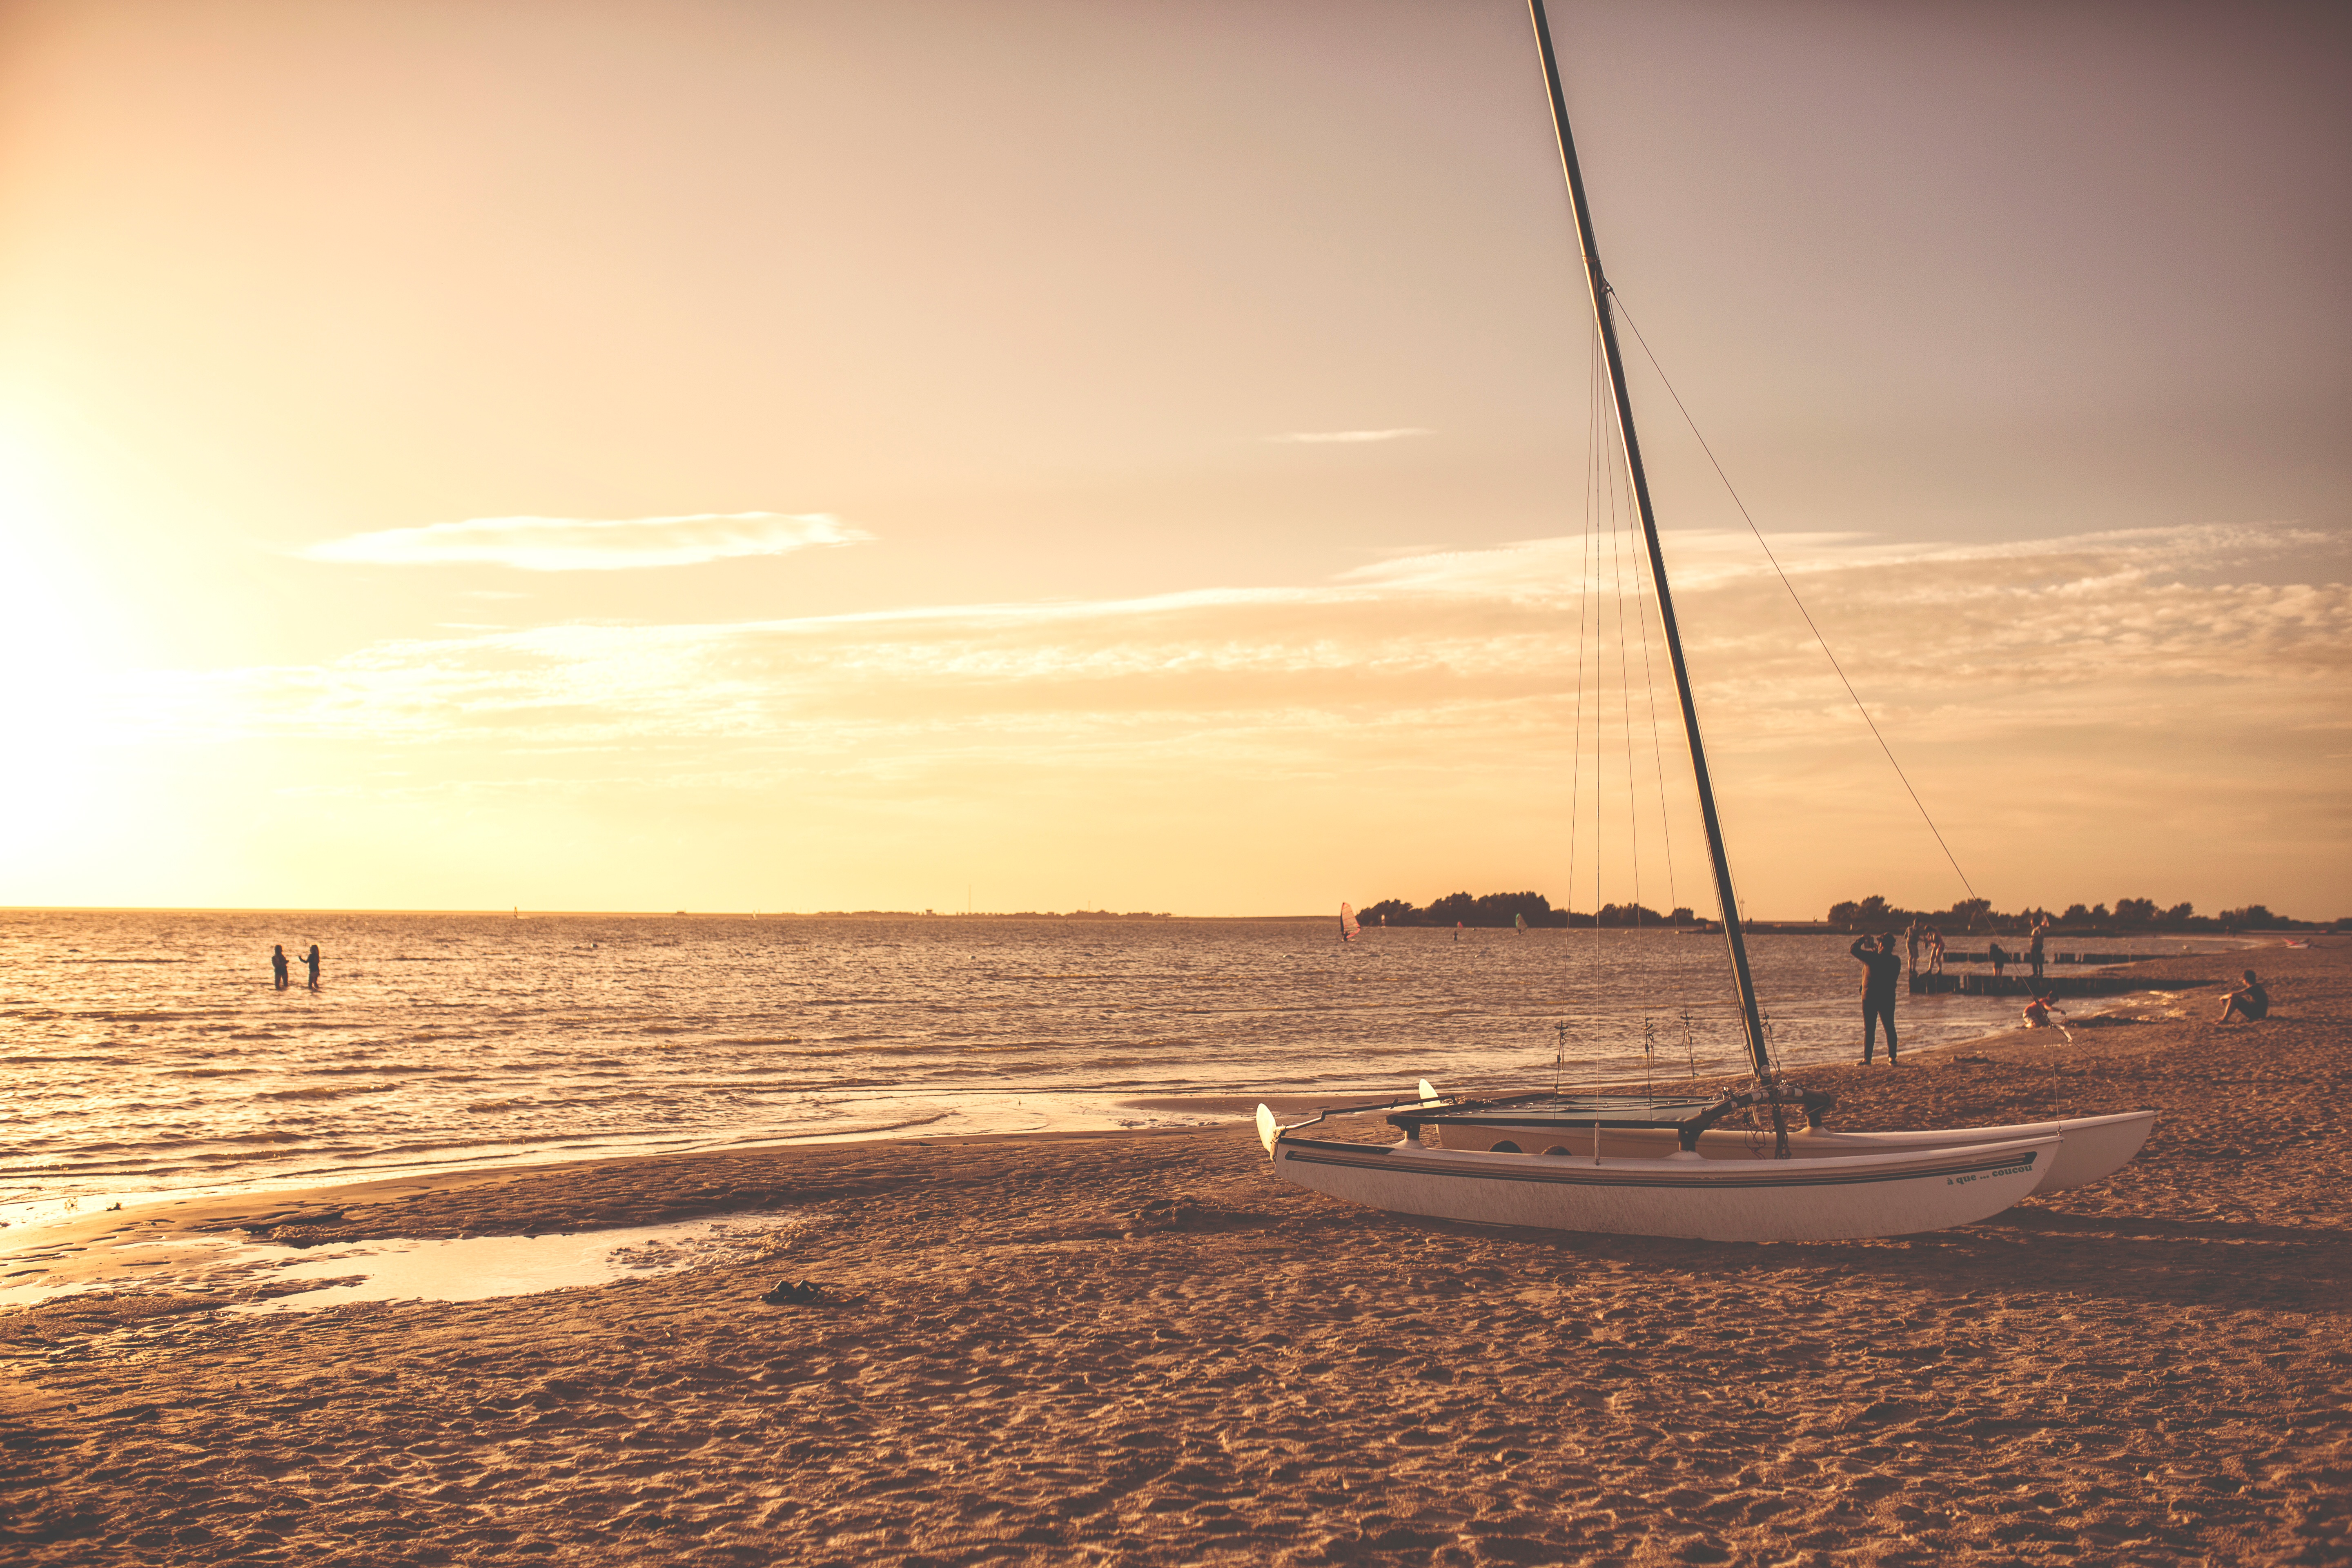
beach, sea, coast, sand, ocean, horizon, cloud, sky, sun, sunrise, sunset, sunlight, morning, shore, wave, wind, dawn, dusk, evening, body of water, shape